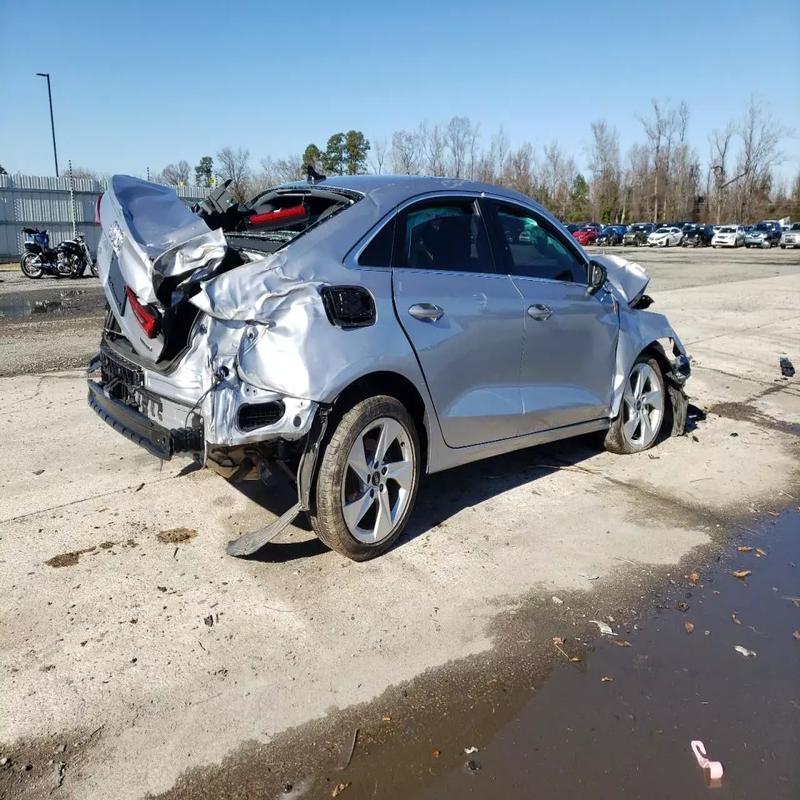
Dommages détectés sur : pare-choc avant, feu avant droit, feu avant gauche, capot, aile avant droite, pare-brise arrière, malle, feu arrière droit, feu arrière gauche, pare-choc arrière, plaque d'immatriculation arrière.
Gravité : majeur